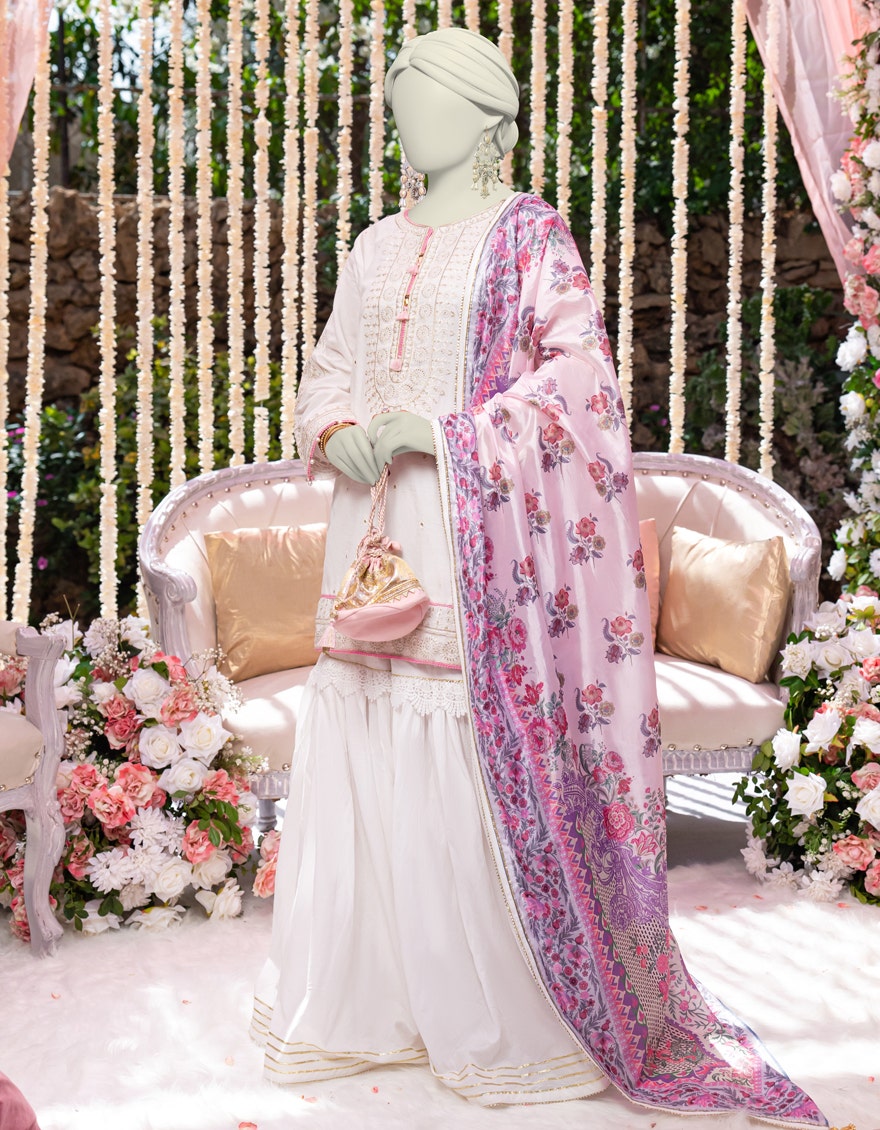
pink white embroidered salwar suit